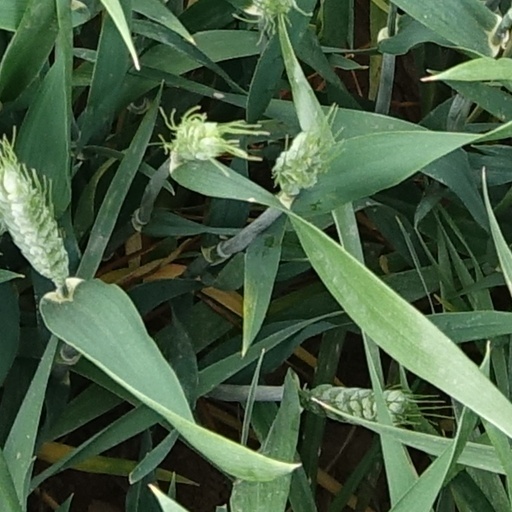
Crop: wheat